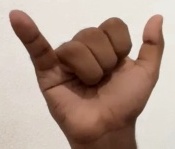
ASL sign: Y